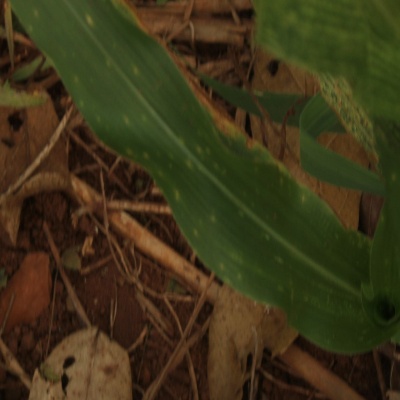
Crop: Maize
Condition: streak virus